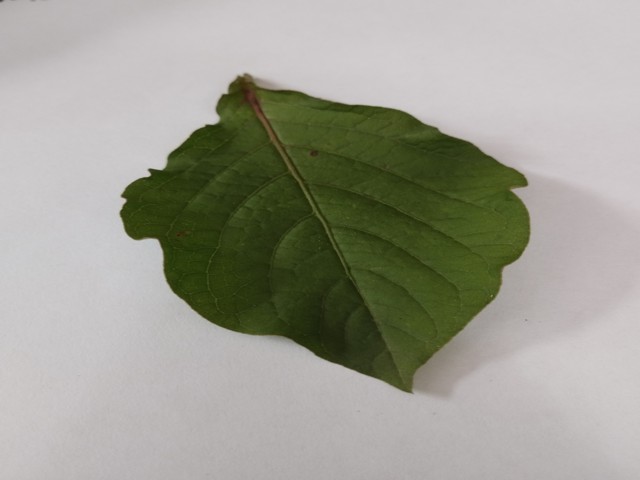
Plant: apang